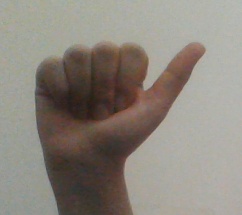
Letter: dhad